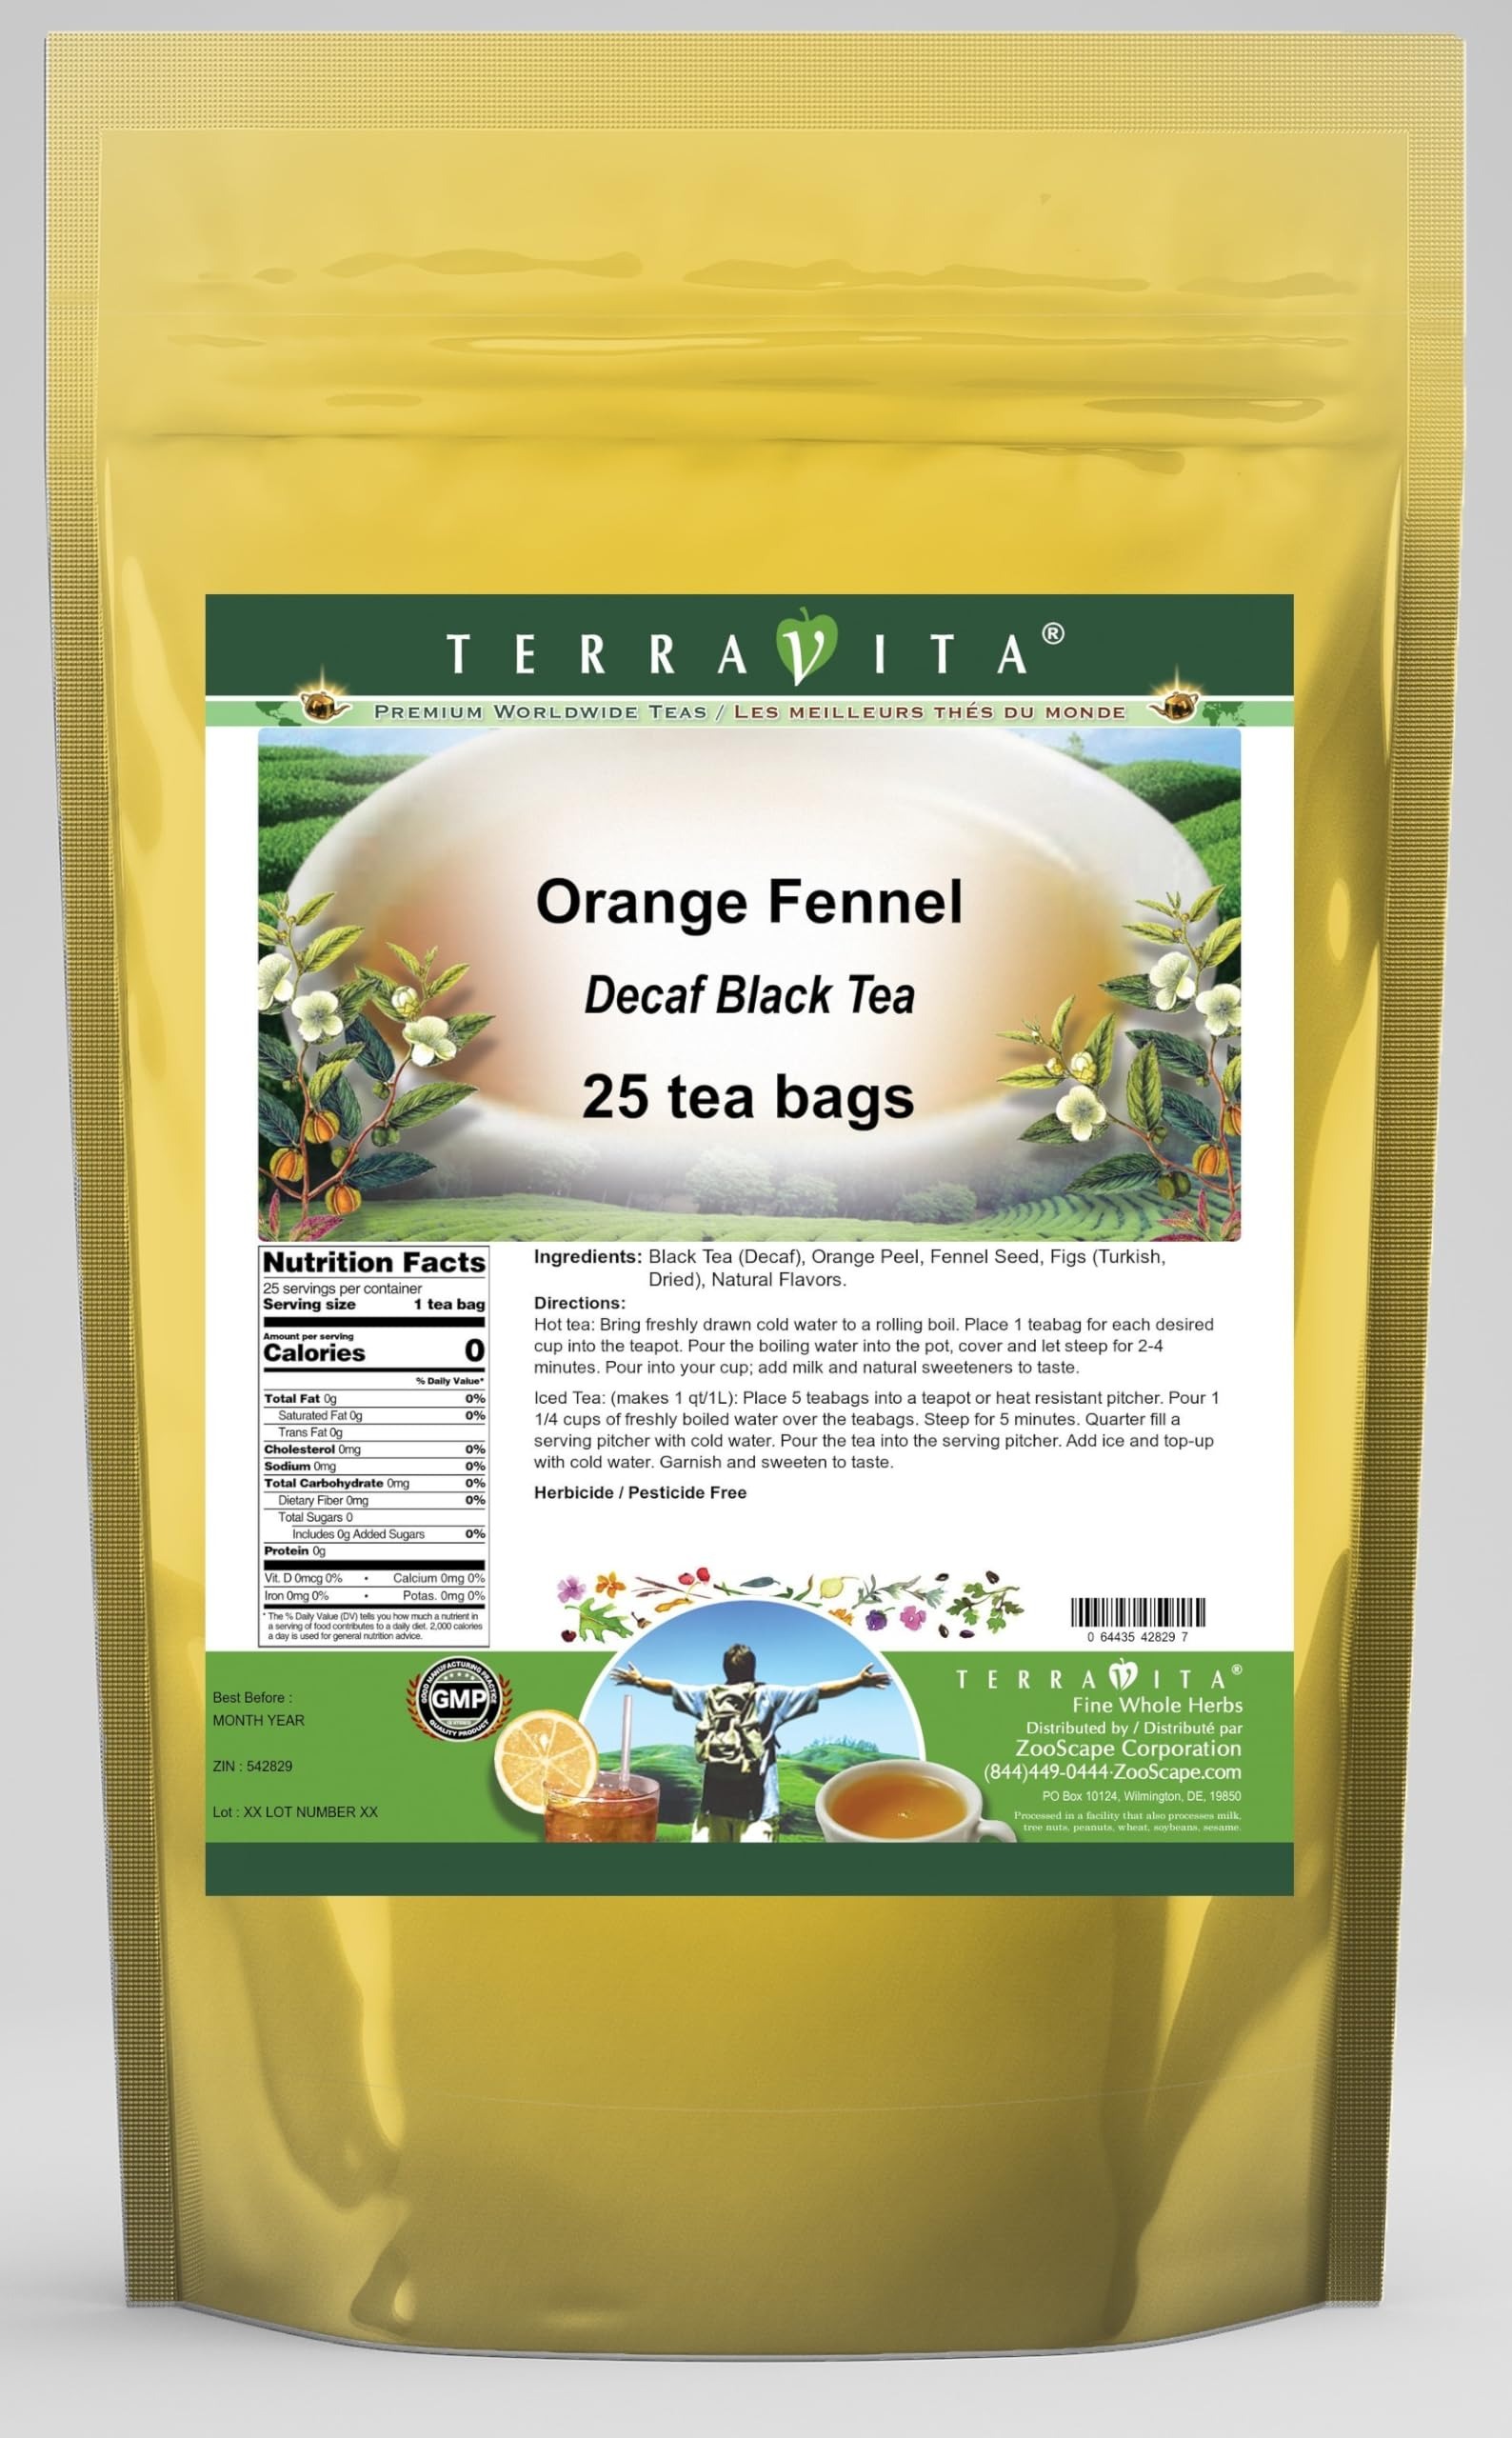
Item Name: Orange Fennel Decaf Black Tea (25 tea bags, ZIN: 542829)
Bullet Point 1: Our Orange Fennel Decaf Black Tea is a wonderful flavored decaffeinated Black tea with Orange Peel, Fennel Seed and Figs (Turkish, Dried). You will enjoy the simple and elegant Orange Fennel taste! - Ingredients: Decaf Black tea, Orange Peel, Fennel Seed, Figs (Turkish, Dried) and Natural Orange Fennel Flavor.
Bullet Point 2: No fillers.
Bullet Point 3: Manufacturer: TerraVita
Bullet Point 4: Size: 25 tea bags
Bullet Point 5: Black Tea Bags - Packed in a convenient upright pouch!
Product Description: Our Orange Fennel Decaf Black Tea is a wonderful flavored decaffeinated Black tea with Orange Peel, Fennel Seed and Figs (Turkish, Dried). You will enjoy the simple and elegant Orange Fennel taste! - Ingredients: Decaf Black tea, Orange Peel, Fennel Seed, Figs (Turkish, Dried) and Natural Orange Fennel Flavor. - Hot tea brewing method: Bring freshly drawn cold water to a rolling boil. Place 1 teabag for each desired cup into the teapot. Pour the boiling water into the pot, cover and let steep for 2-4 minutes. Pour into your cup; add milk and natural sweeteners to taste. - Iced tea brewing method: (to make 1 liter/quart): Place 5 teabags into a teapot or heat resistant pitcher. Pour 1 1/4 cups of freshly boiled water over the teabags. Steep for 5 minutes. Quarter fill a serving pitcher with cold water. Pour the tea into the serving pitcher. Add ice and top-up with cold water. Garnish and sweeten to taste. - TerraVita is an exclusive line of premium-quality, natural source products that use only the finest, purest and most potent ingredients found around the world. TerraVita is hallmarked by the highest possible standards of purity, potency, stability and freshness. All of our products are prepared with the highest elements of quality control, from raw materials through the entire manufacturing process, up to and including the moment that the bottles or bags are sealed for freshness and shipped out to you. Our highest possible standards are certified by independent laboratories and backed by our personal guarantee. - TerraVita exists to meet and ensure your family's health and wellness without the harmful effects of chemicals and health products. We strive to make all of our products affordable and reliable and are constantly searching the market to maintain our affordabi
Value: 25.0
Unit: Count

Price: 24.42